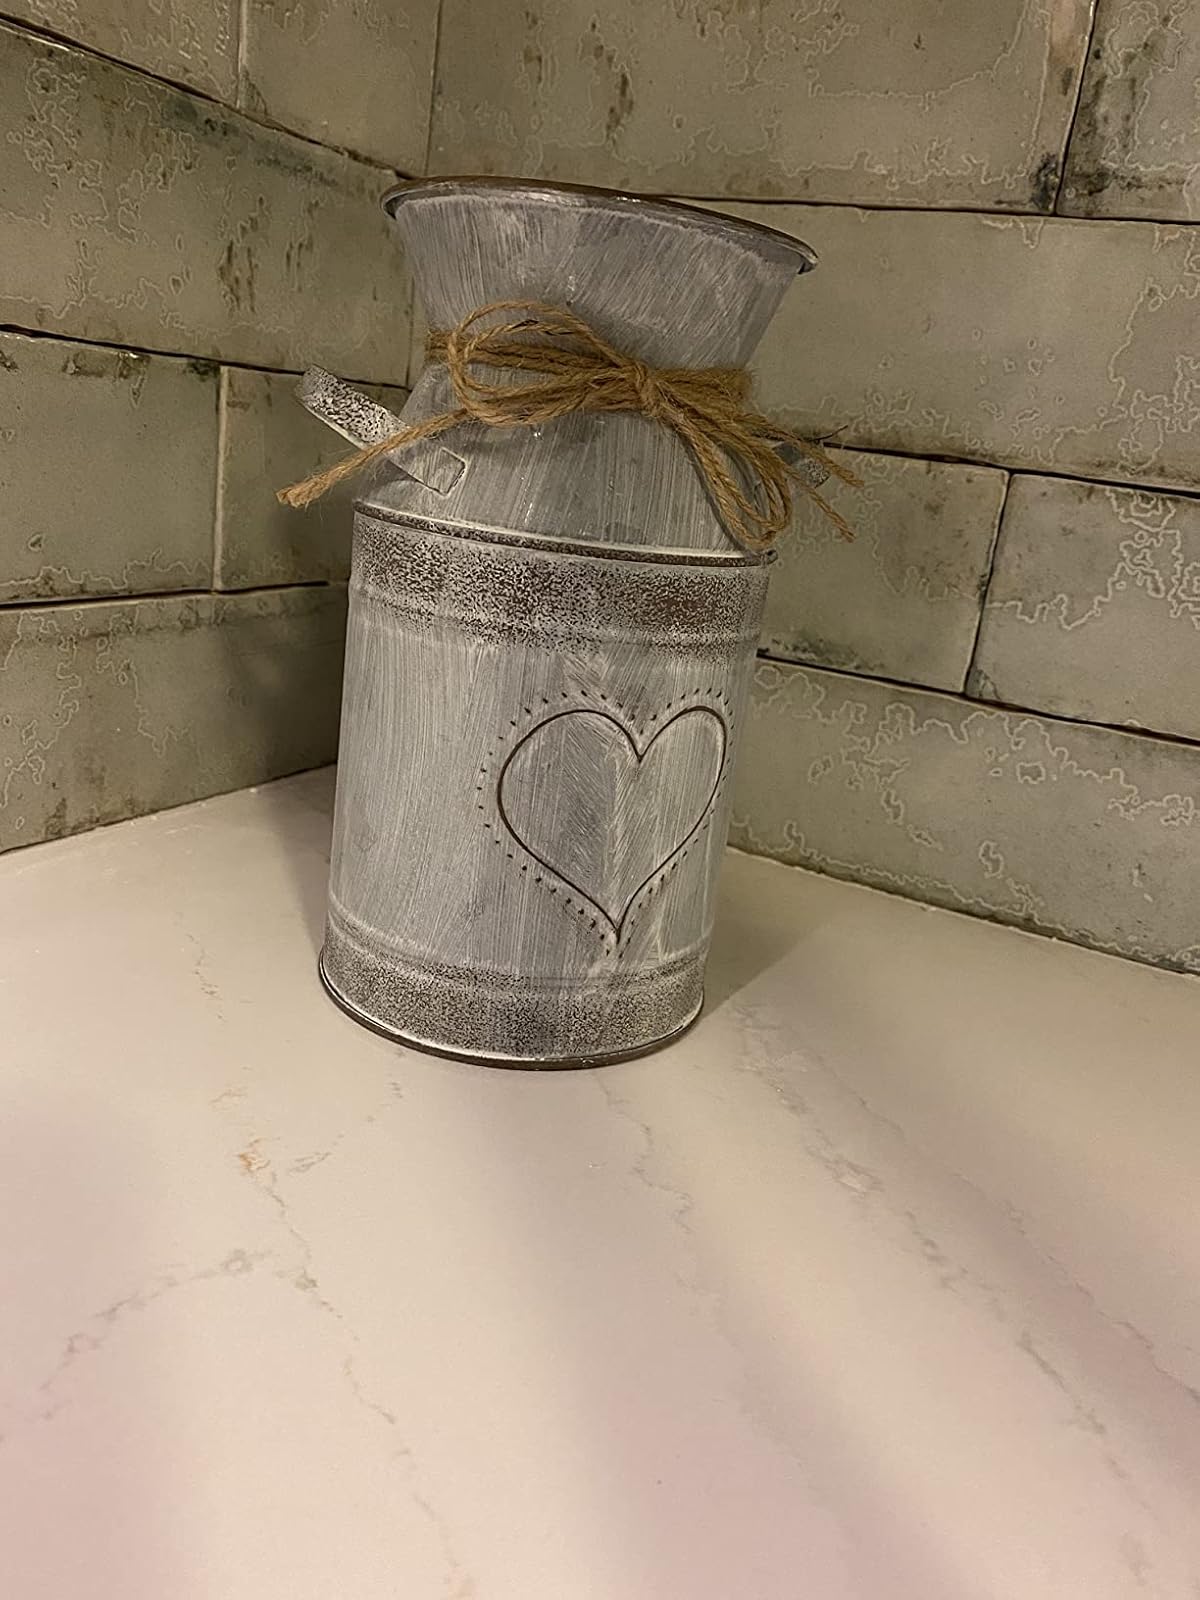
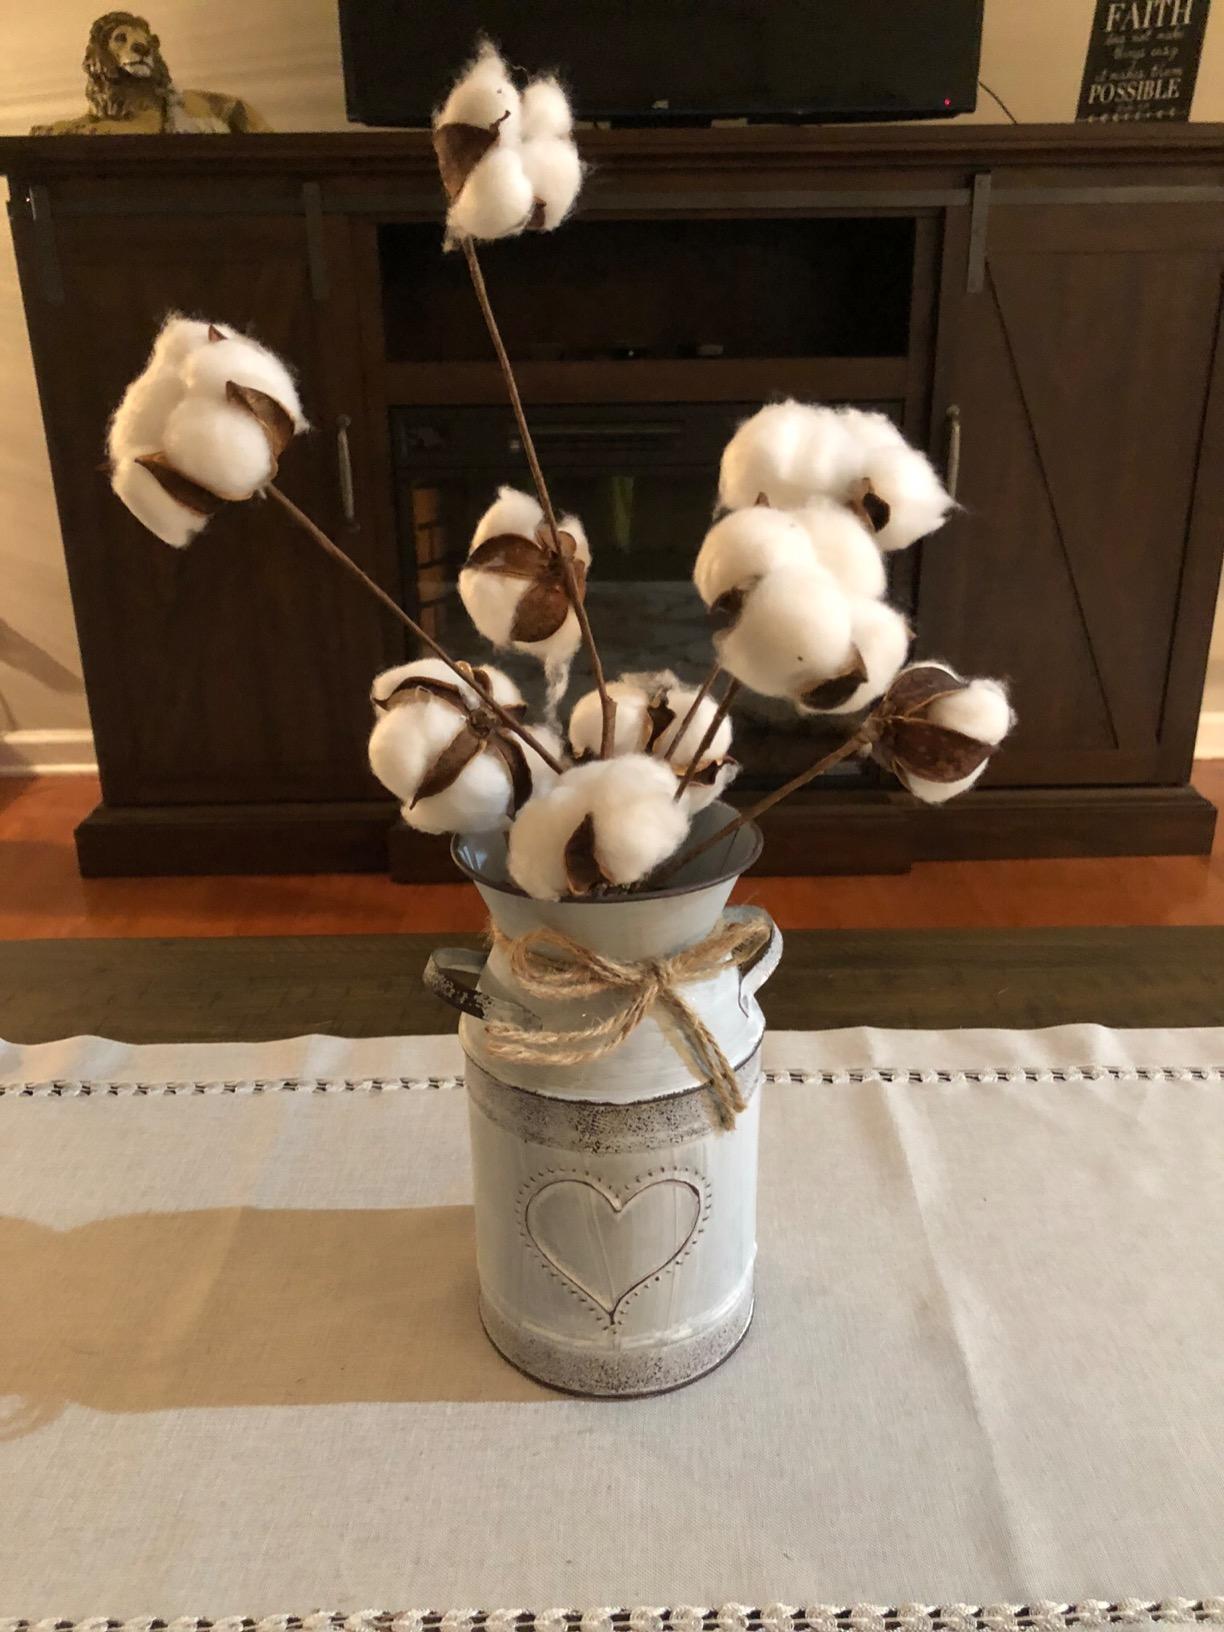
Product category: vase
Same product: yes